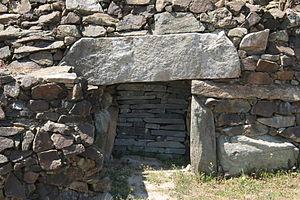
Cairn de Barnenez à Plouezoc'h.Brezhoneg: Karn Barnenez e Plouezoc'h. This building is indexed in the Base Mérimée, a database of architectural heritage maintained by the French Ministry of Culture,
Le cairn de Barnenez est un monument mégalithique du Néolithique se trouvant au lieu-dit Barnenez dans la commune de Plouezoc'h, sur la côte nord du Finistère, en Bretagne. D'une longueur de 75 m, il est constitué en réalité de deux cairns en pierres sèches accolés, qui recouvrent onze dolmens à couloir. Cet ensemble est le plus grand mausolée mégalithique après celui de Newgrange et, avec le cairn III de Guennoc, le plus vieux monument d’Europe.